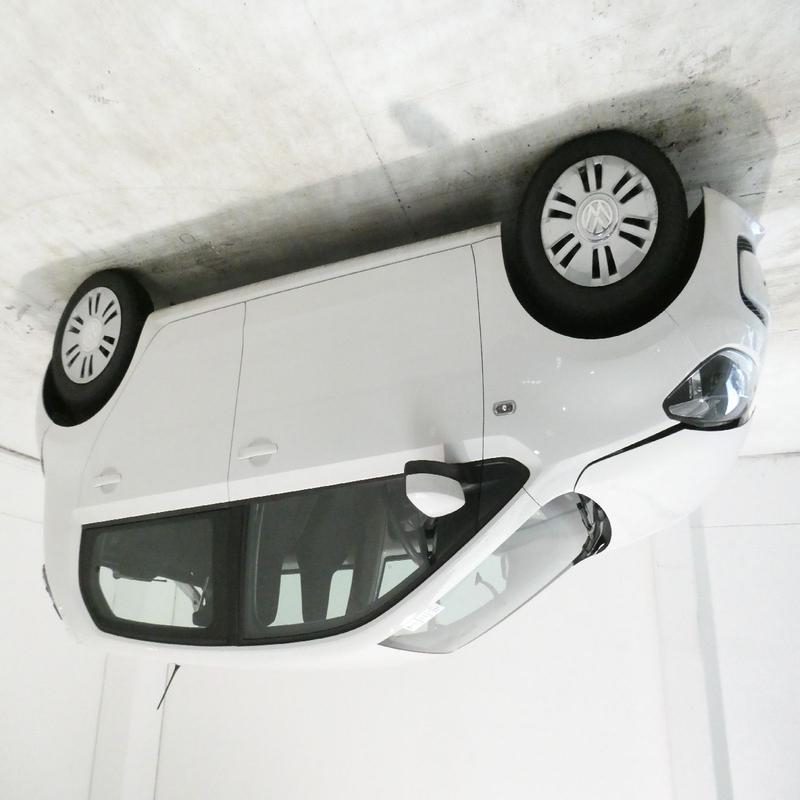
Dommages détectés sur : capot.
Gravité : mineur